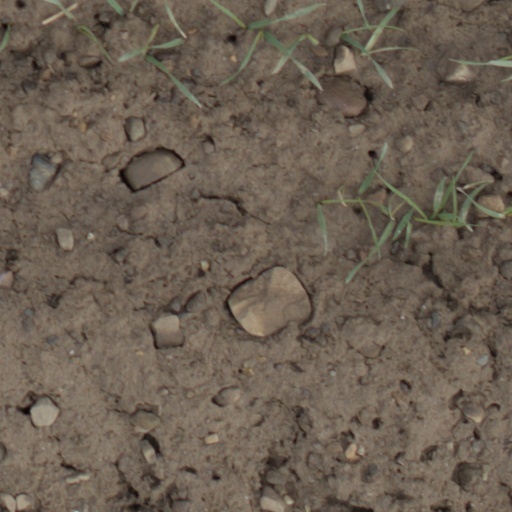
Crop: wheat